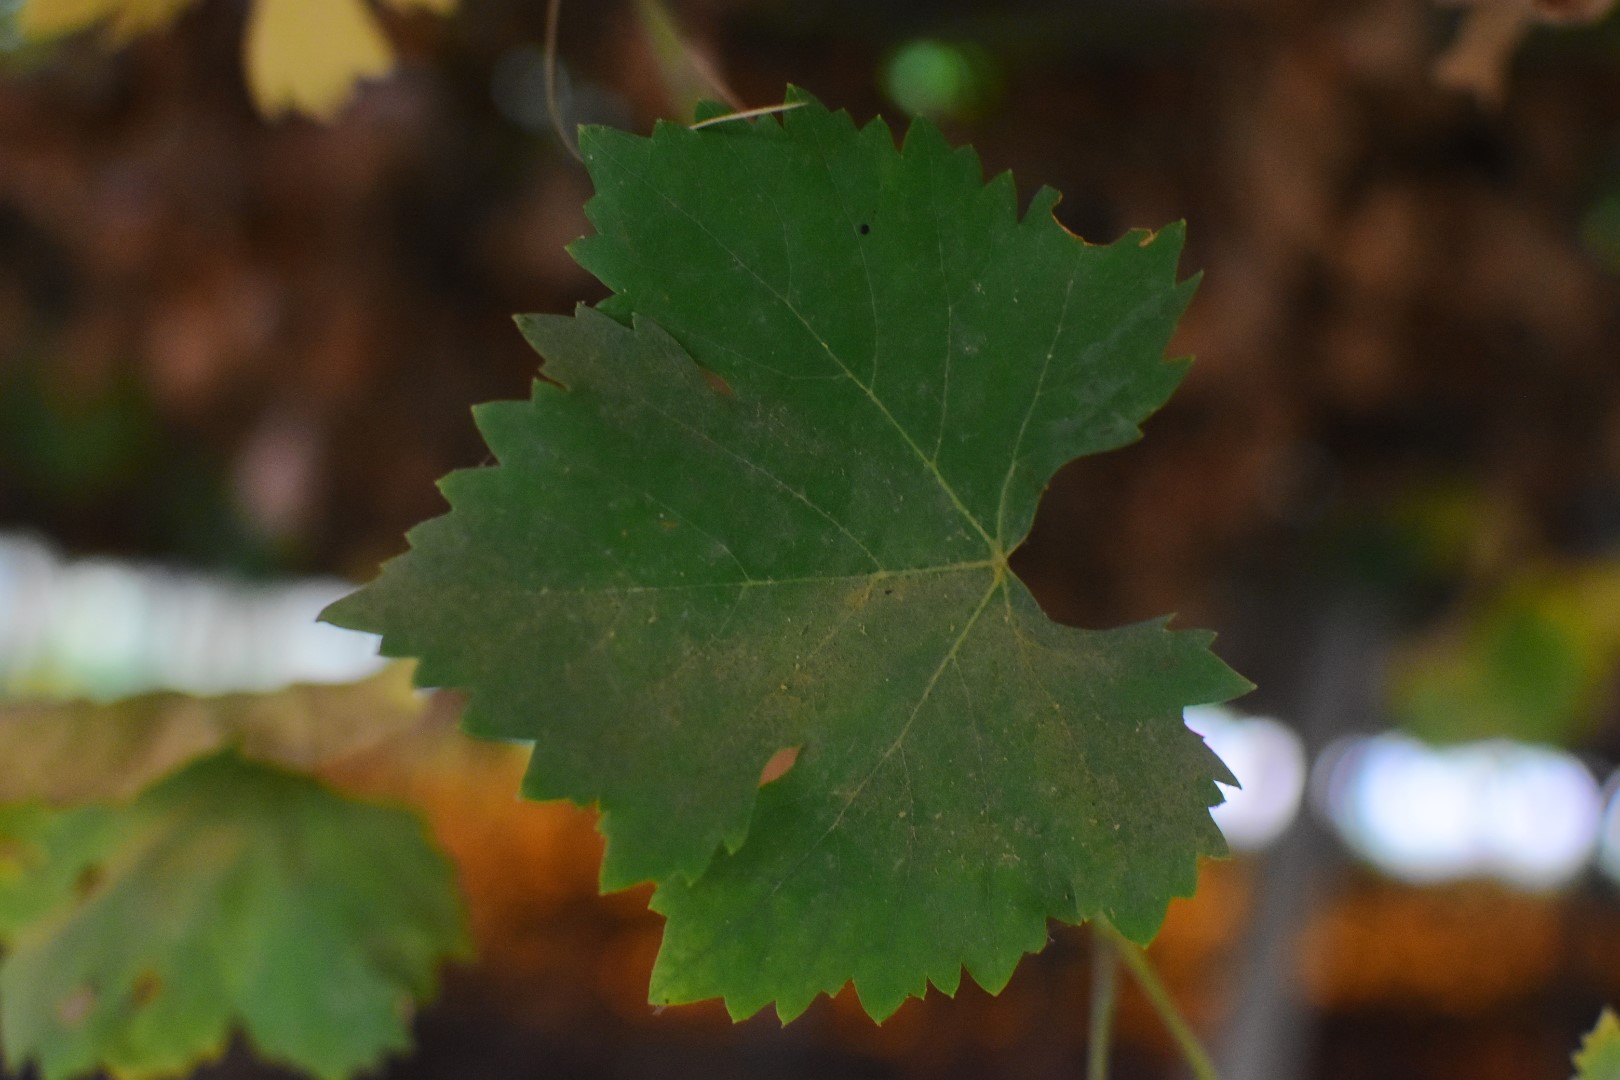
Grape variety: Aswud Balad